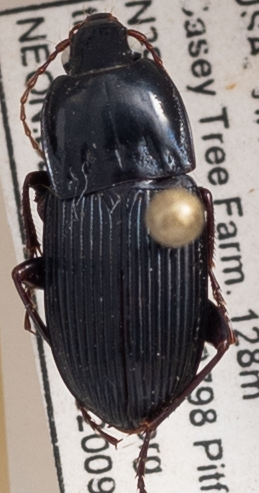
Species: Pterostichus permundus
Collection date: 2020-09-22
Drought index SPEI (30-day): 0.646
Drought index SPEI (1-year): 0.376
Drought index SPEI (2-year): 1.106